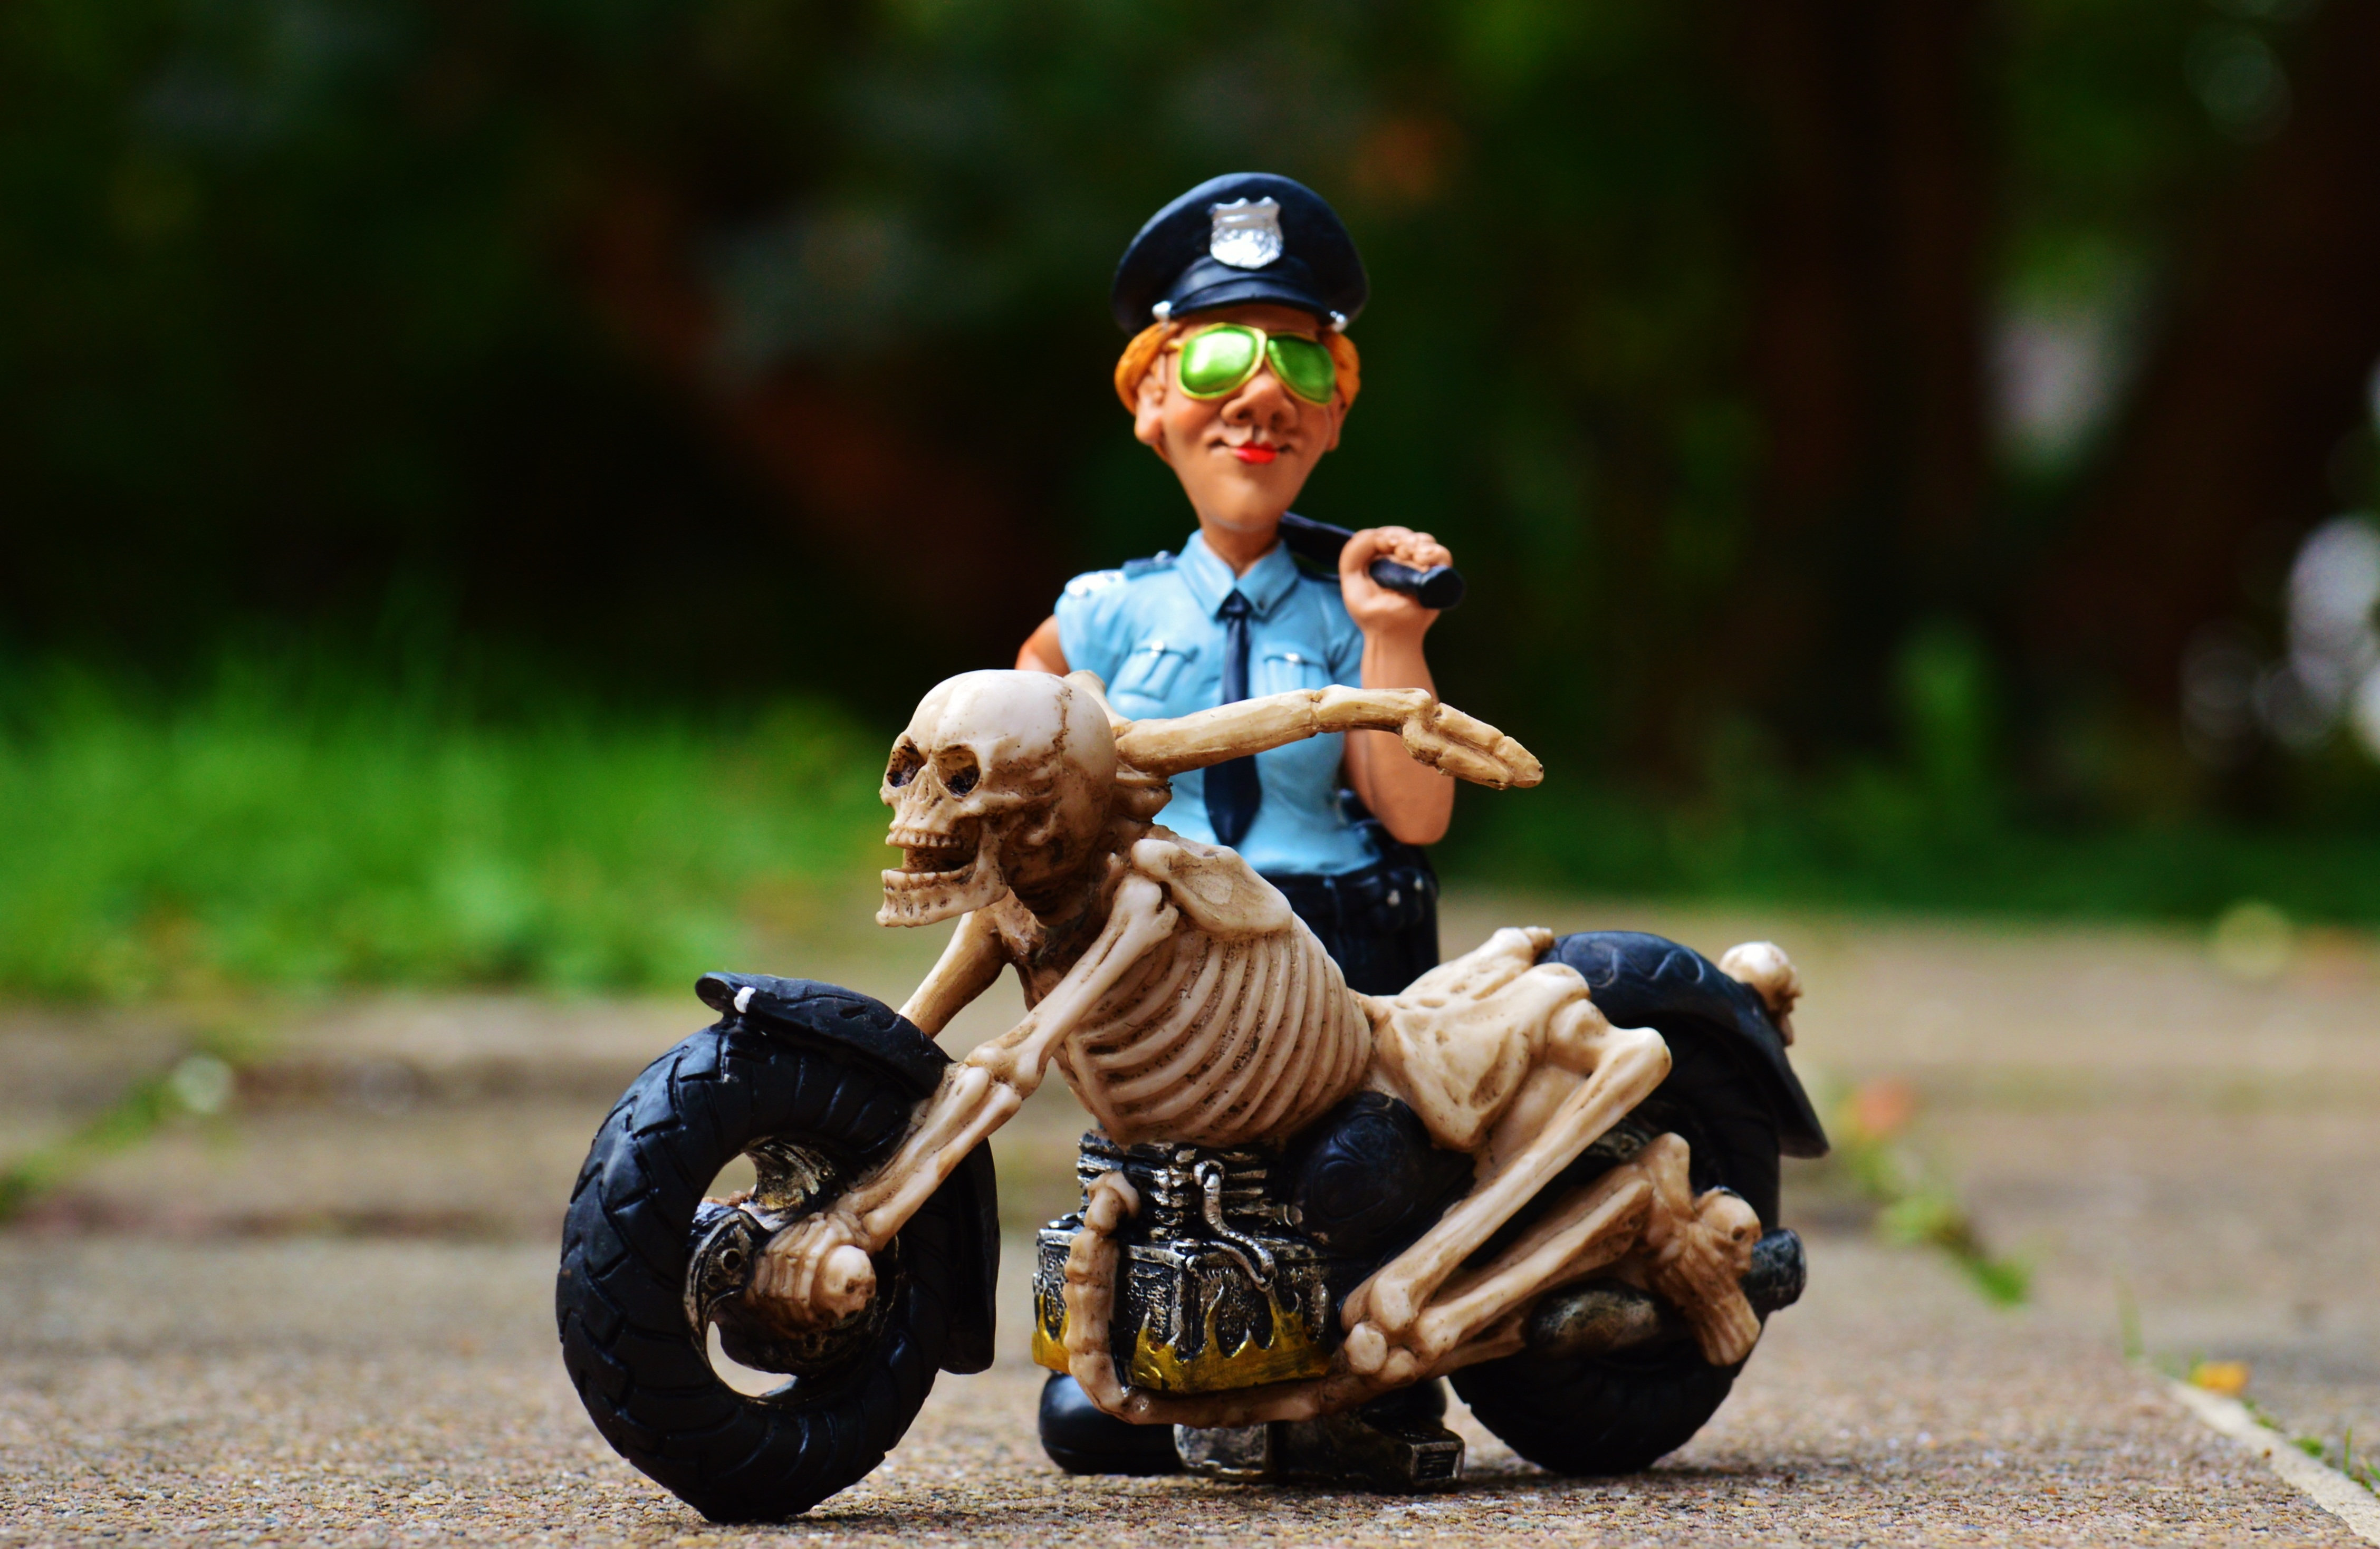
decoration, motorcycle, halloween, skull, gothic, bone, scary, weird, creepy, control, jockey, skeleton, horror, biker, policewoman, skull and crossbones, skull bone, eventing